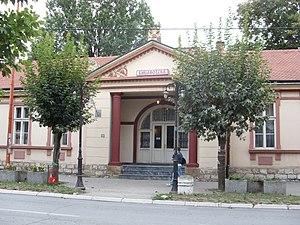
Les monuments culturels protégés constituent une catégorie de monuments de Serbie inscrits sur une liste de monuments bénéficiant de la protection de l'État. Il s'agit d'une troisième catégorie de monuments protégés classés, par leur importance, après les monuments culturels d'importance exceptionnelle et les monuments culturels de grande importance.
Cet article recense les monuments culturels du district de Pomoravlje en Serbie.
Le bâtiment de la bibliothèque nationale Resavska škola à Despotovac se trouve à Despotovac, dans le district de Pomoravlje, en Serbie. Il est inscrit sur la liste des monuments culturels protégés de la République de Serbie.